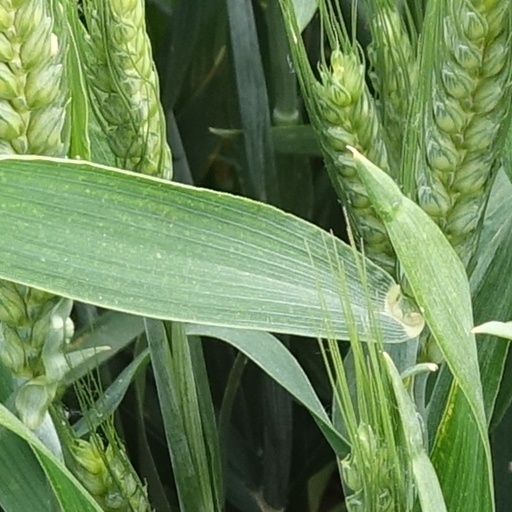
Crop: wheat